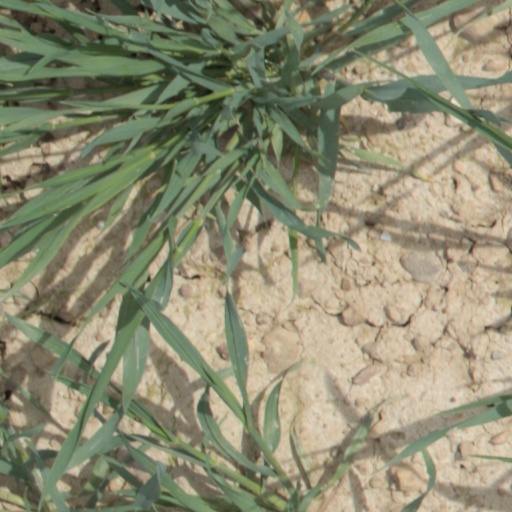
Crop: wheat